Blanche Merrill

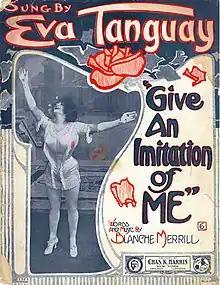
"Give an Imitation of Me" – Blanche Merrill's first published song, written for Eva Tanguay, 1910

In 1910 she saw Eva Tanguay in a vaudeville performance. She was so taken with the performance that she wrote her first song, "Give an Imitation of Me," and then filed it away. A friend convinced her to send it to Tanguay for her consideration. Tanguay liked it and accepted it, leading Merrill to write an additional four songs for Tanguay. Although she didn't accept remuneration for her first effort, that changed when songwriter and music publisher Charles K. Harris signed Merrill to a contract and published her songs. Among those songs was "Egotistical Eva", which Tanguay used to open her appearances for the 1910–11 season. With her first publication, virtually all professional mentions refer to her as Blanche Merrill.